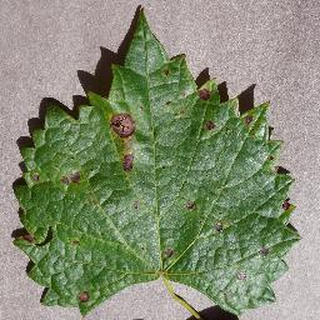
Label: grape_black_rot